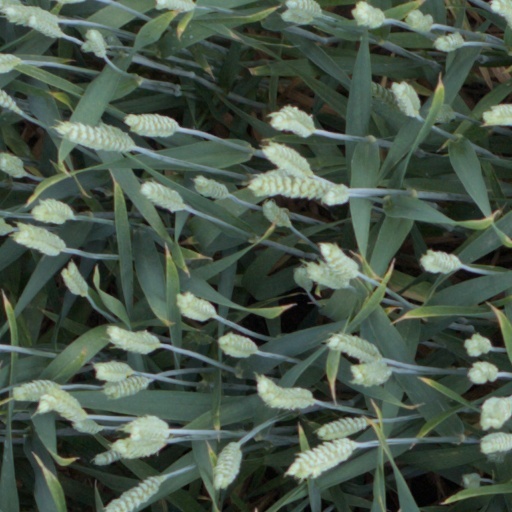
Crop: wheat